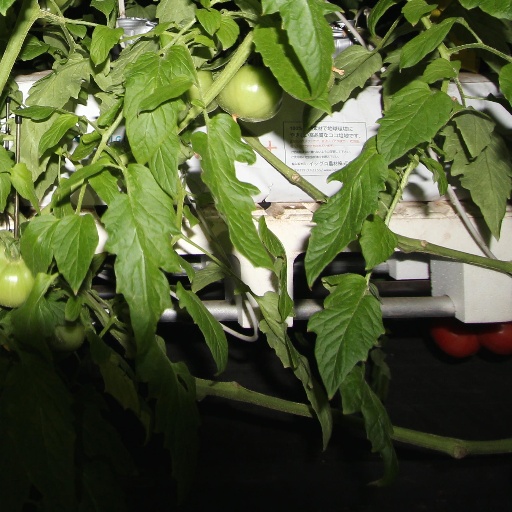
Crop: tomato